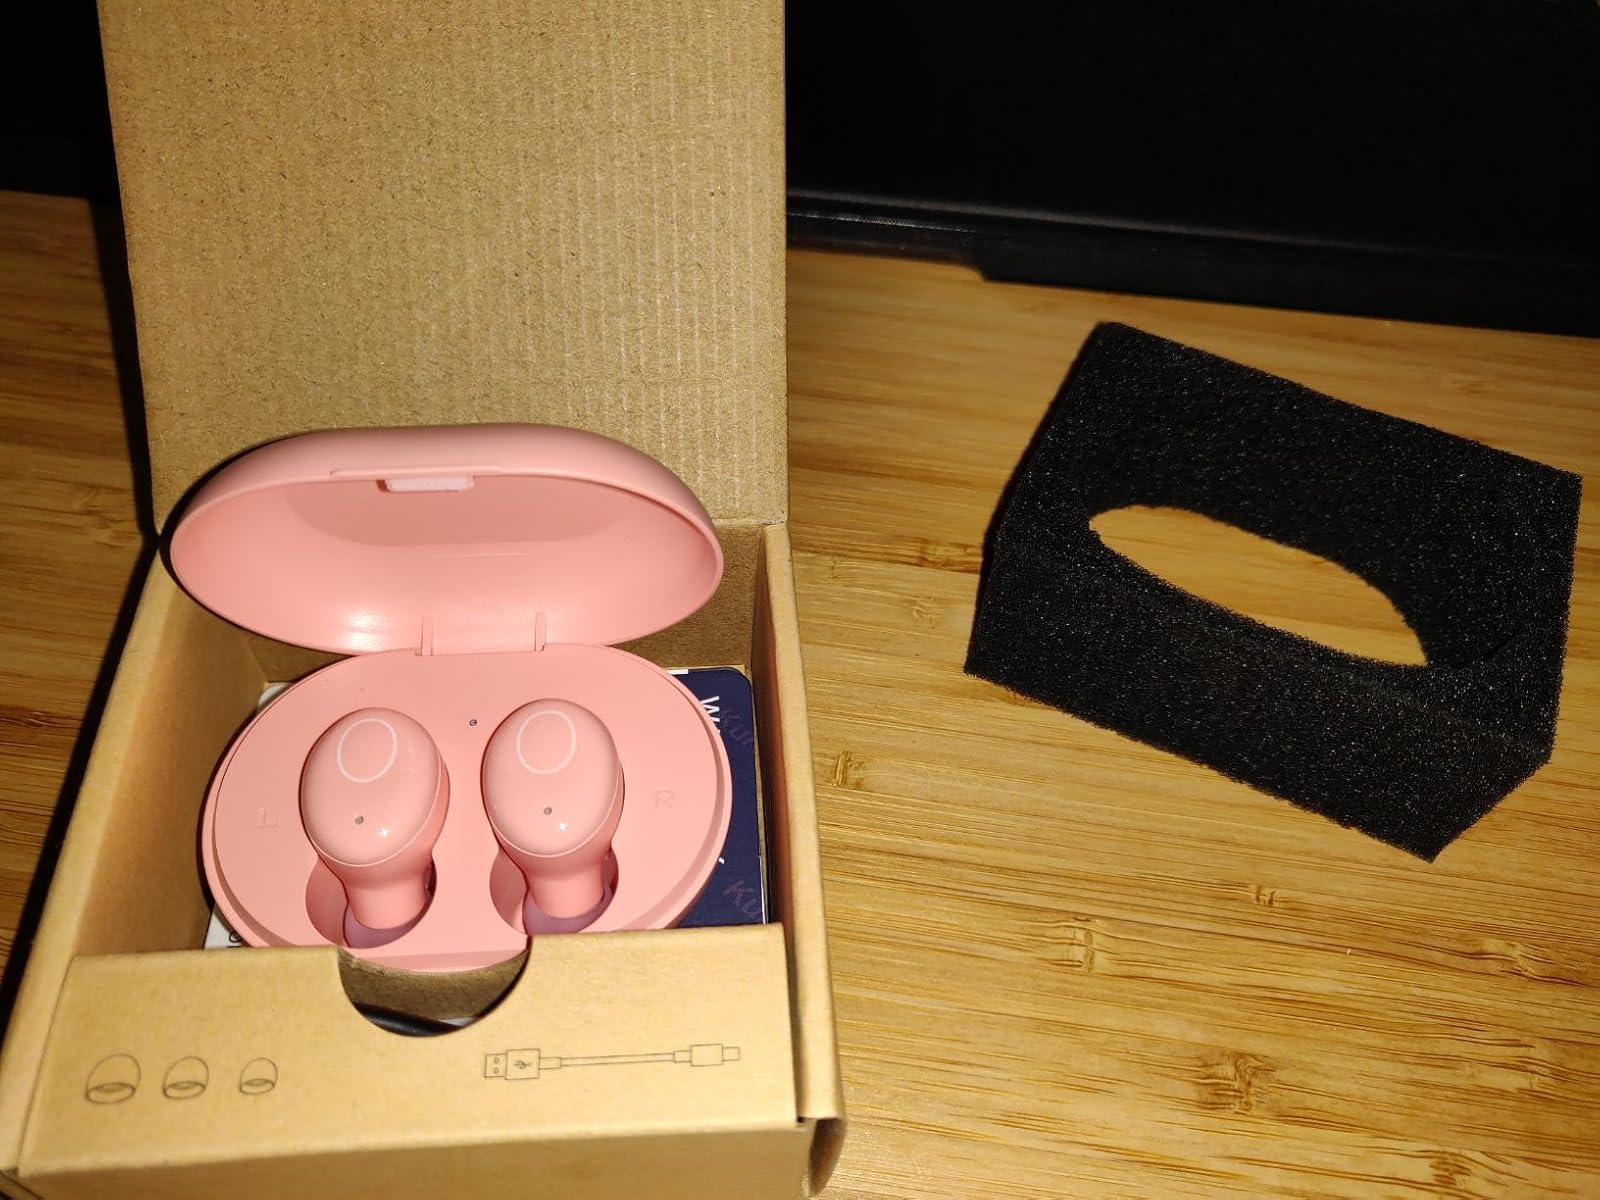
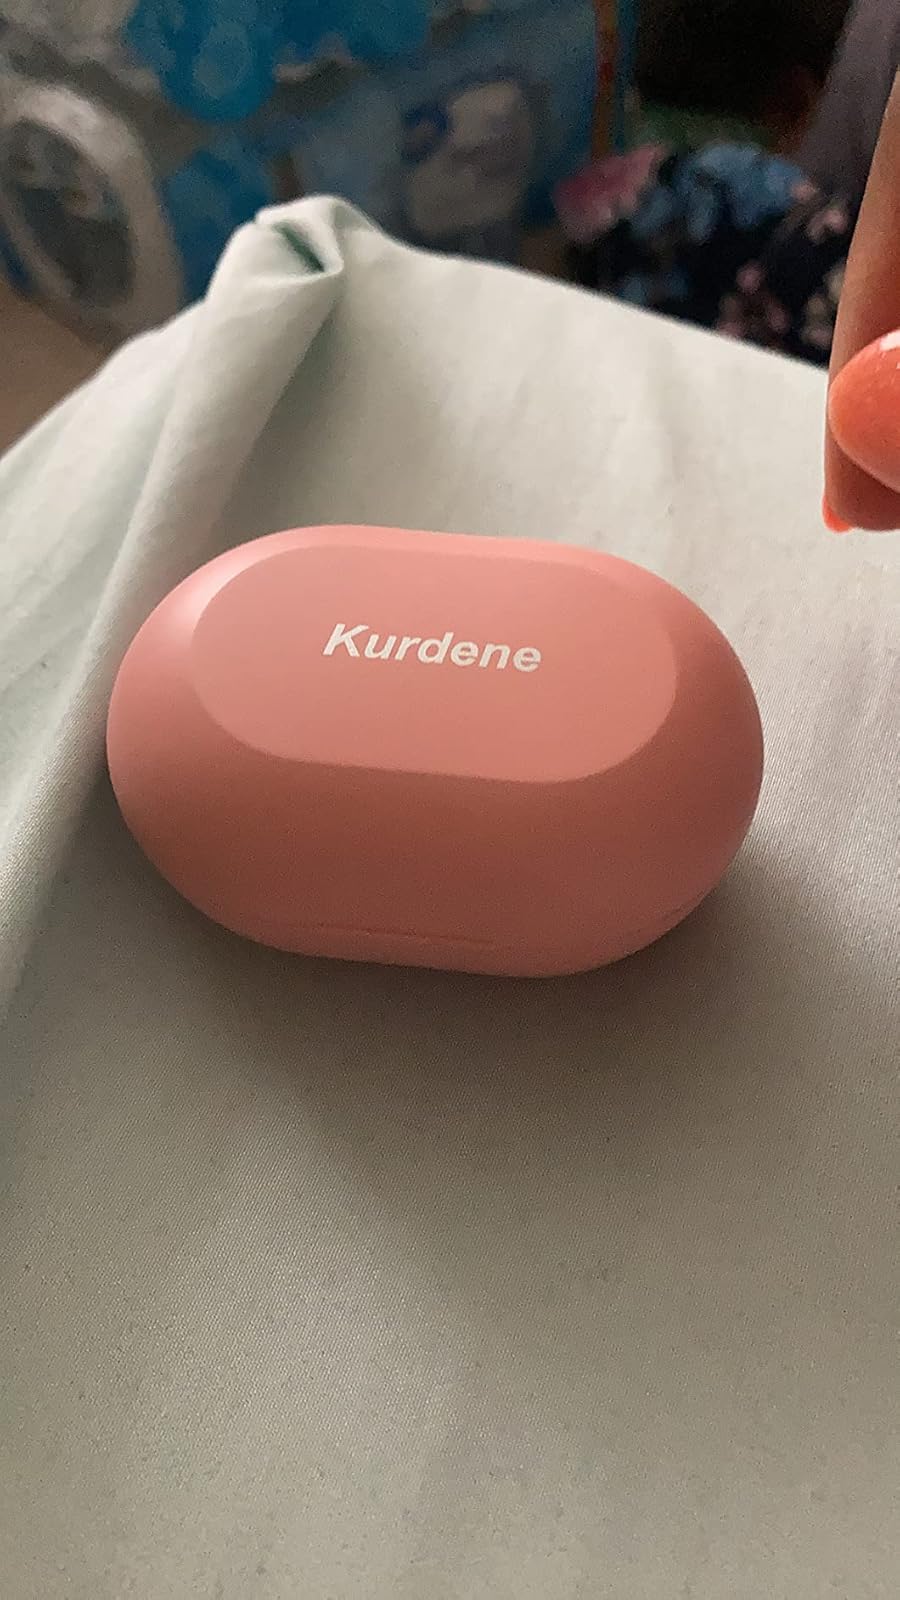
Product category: earbuds
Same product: yes